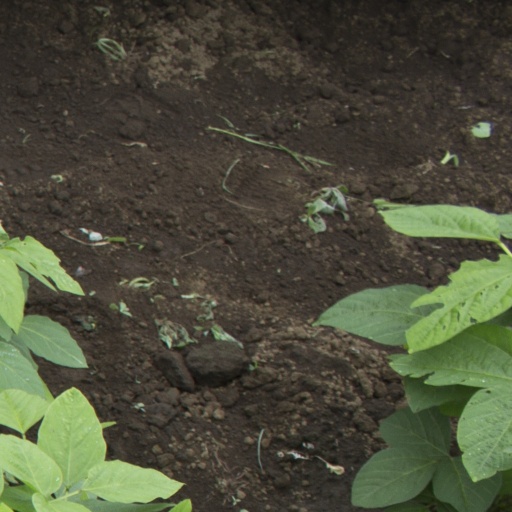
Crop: soybean